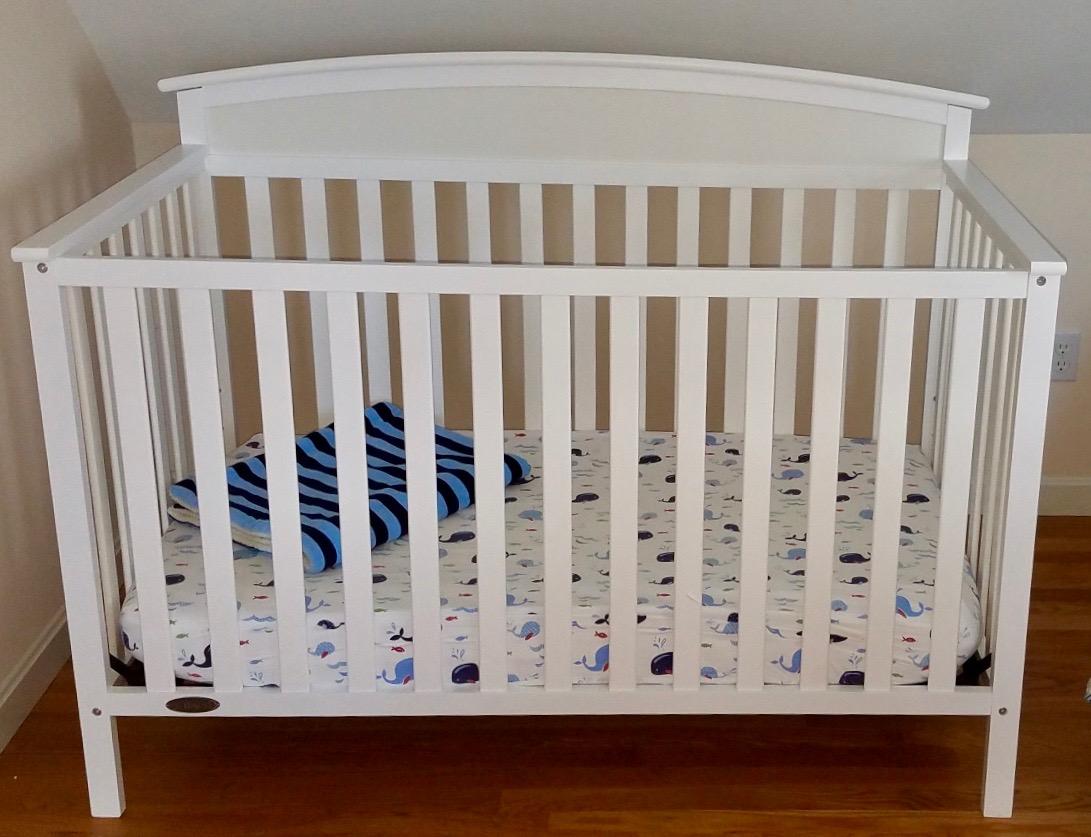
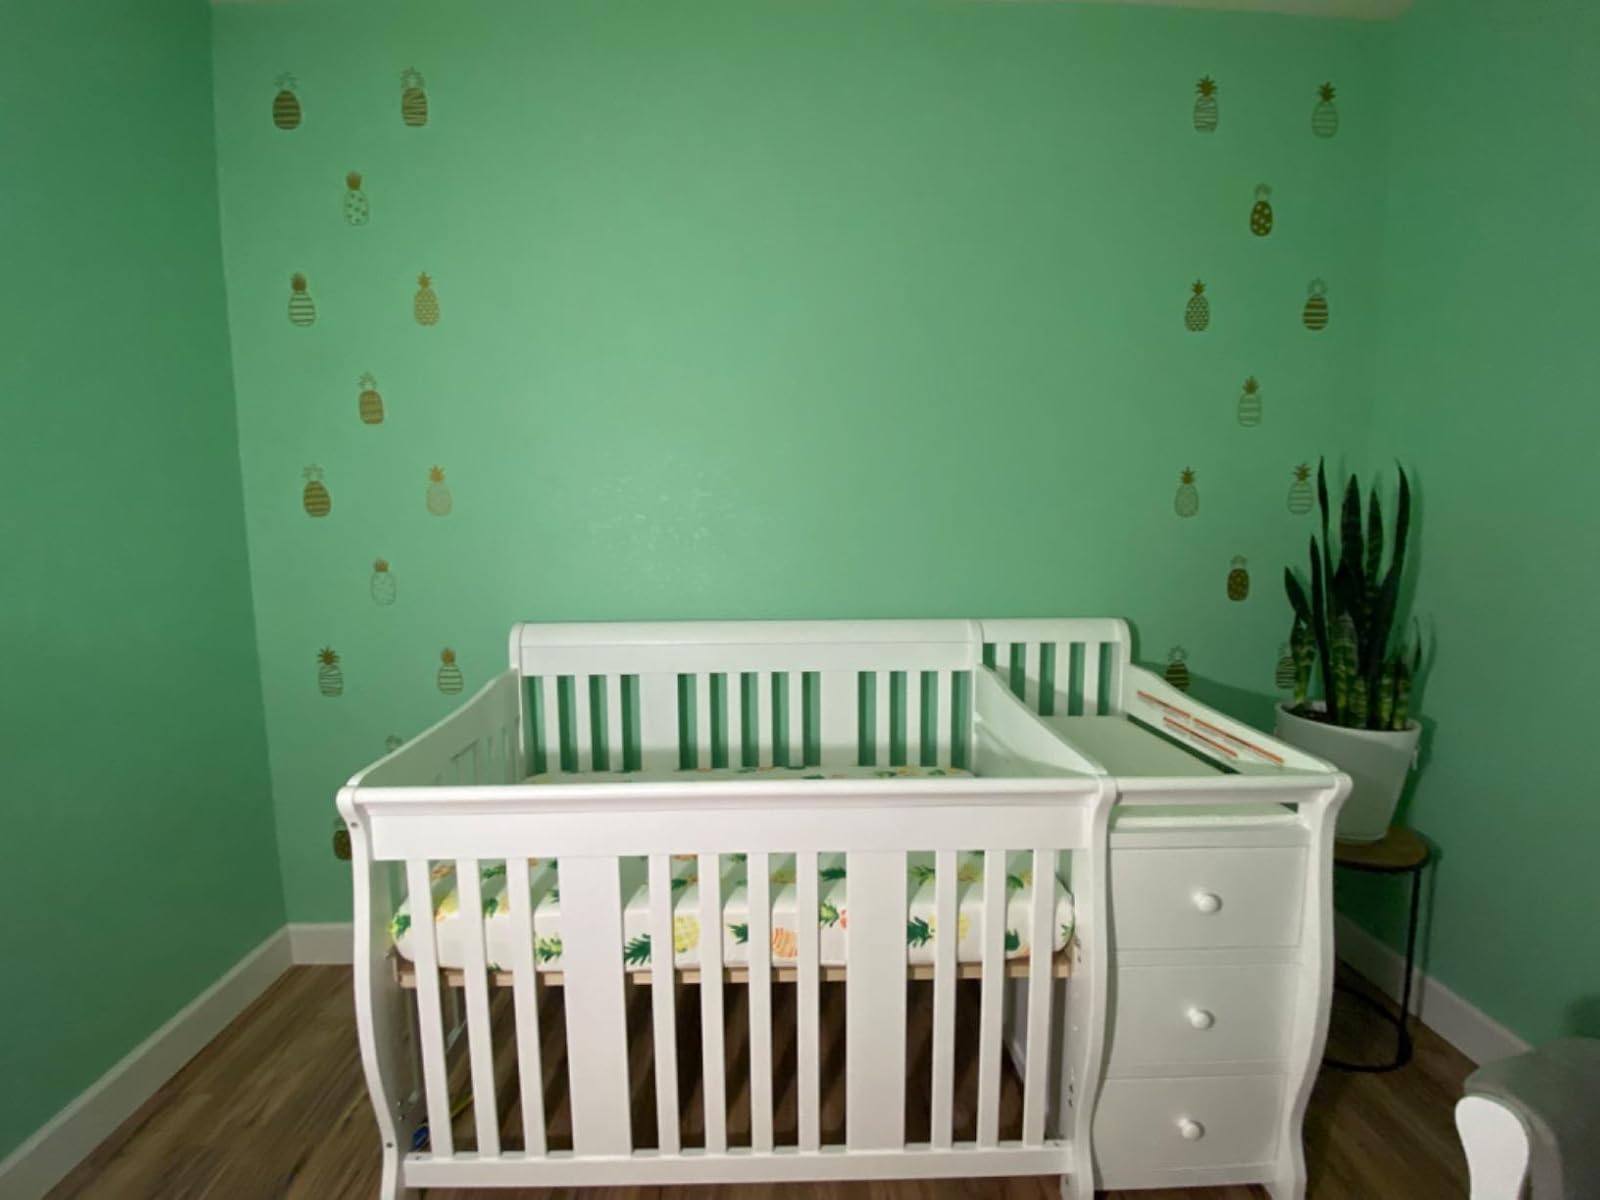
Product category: products_crib
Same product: no